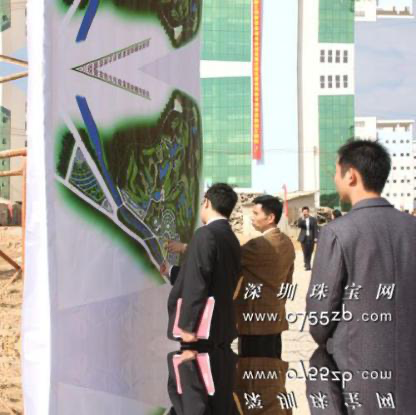
Objects in the image:
label: head
label: head
label: head
label: head